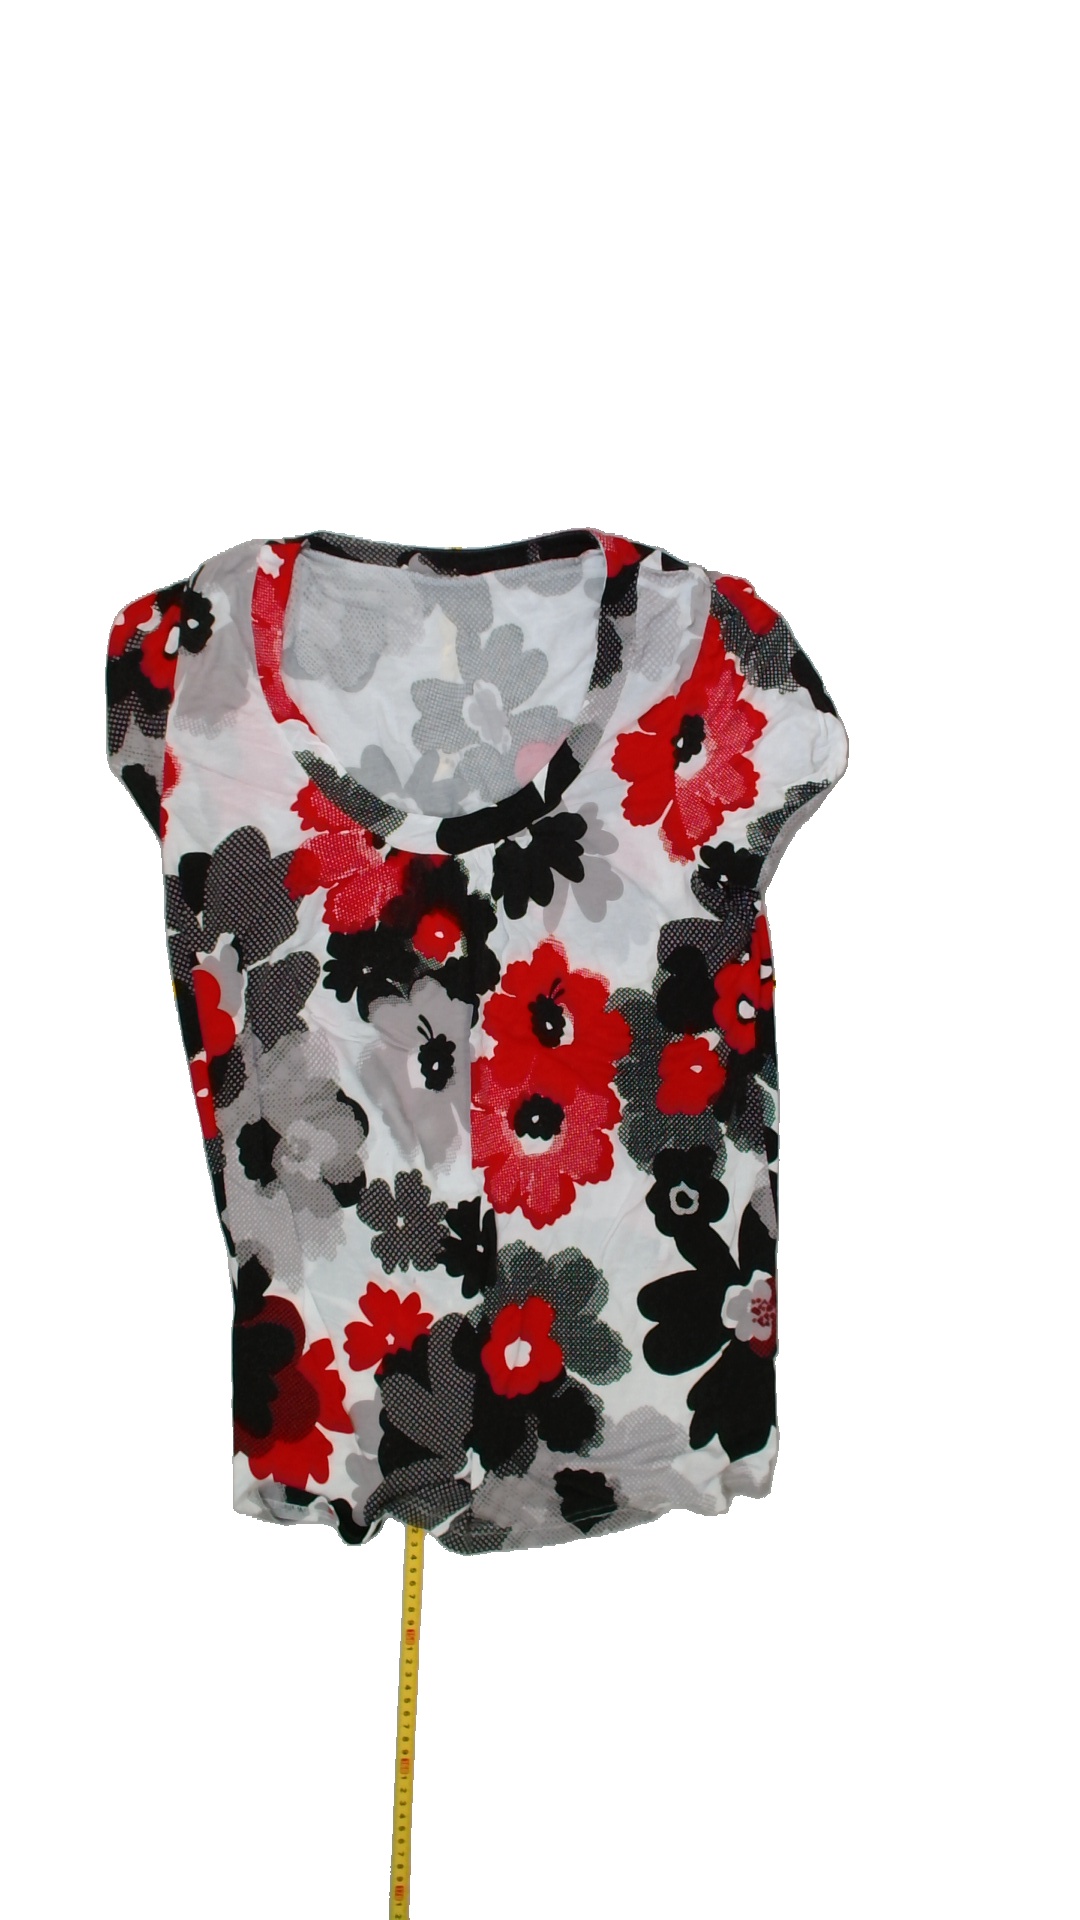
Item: T-shirt (Ladies)
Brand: Not Applicable
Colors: Multicolor
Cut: C-collar
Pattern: Floral print
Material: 100% Viscose
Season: All
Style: No trend
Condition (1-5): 2
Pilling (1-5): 5
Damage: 0
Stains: No
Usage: Export
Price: <50